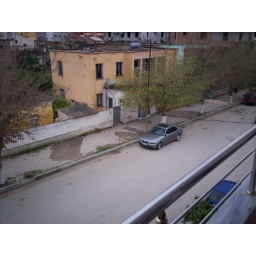
down the street in Lushnje with the mafia's car